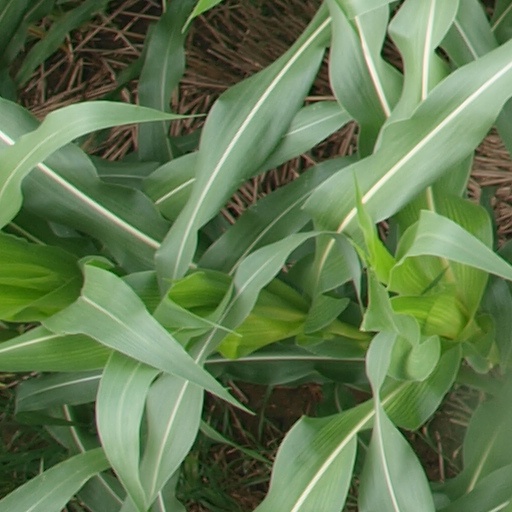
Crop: maize; corn